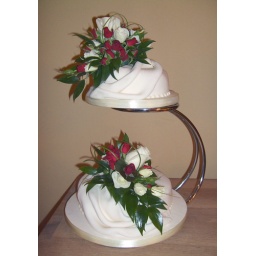
The wedding cake decorated in real flowers - top fruit cake cooked by Josie Thompson